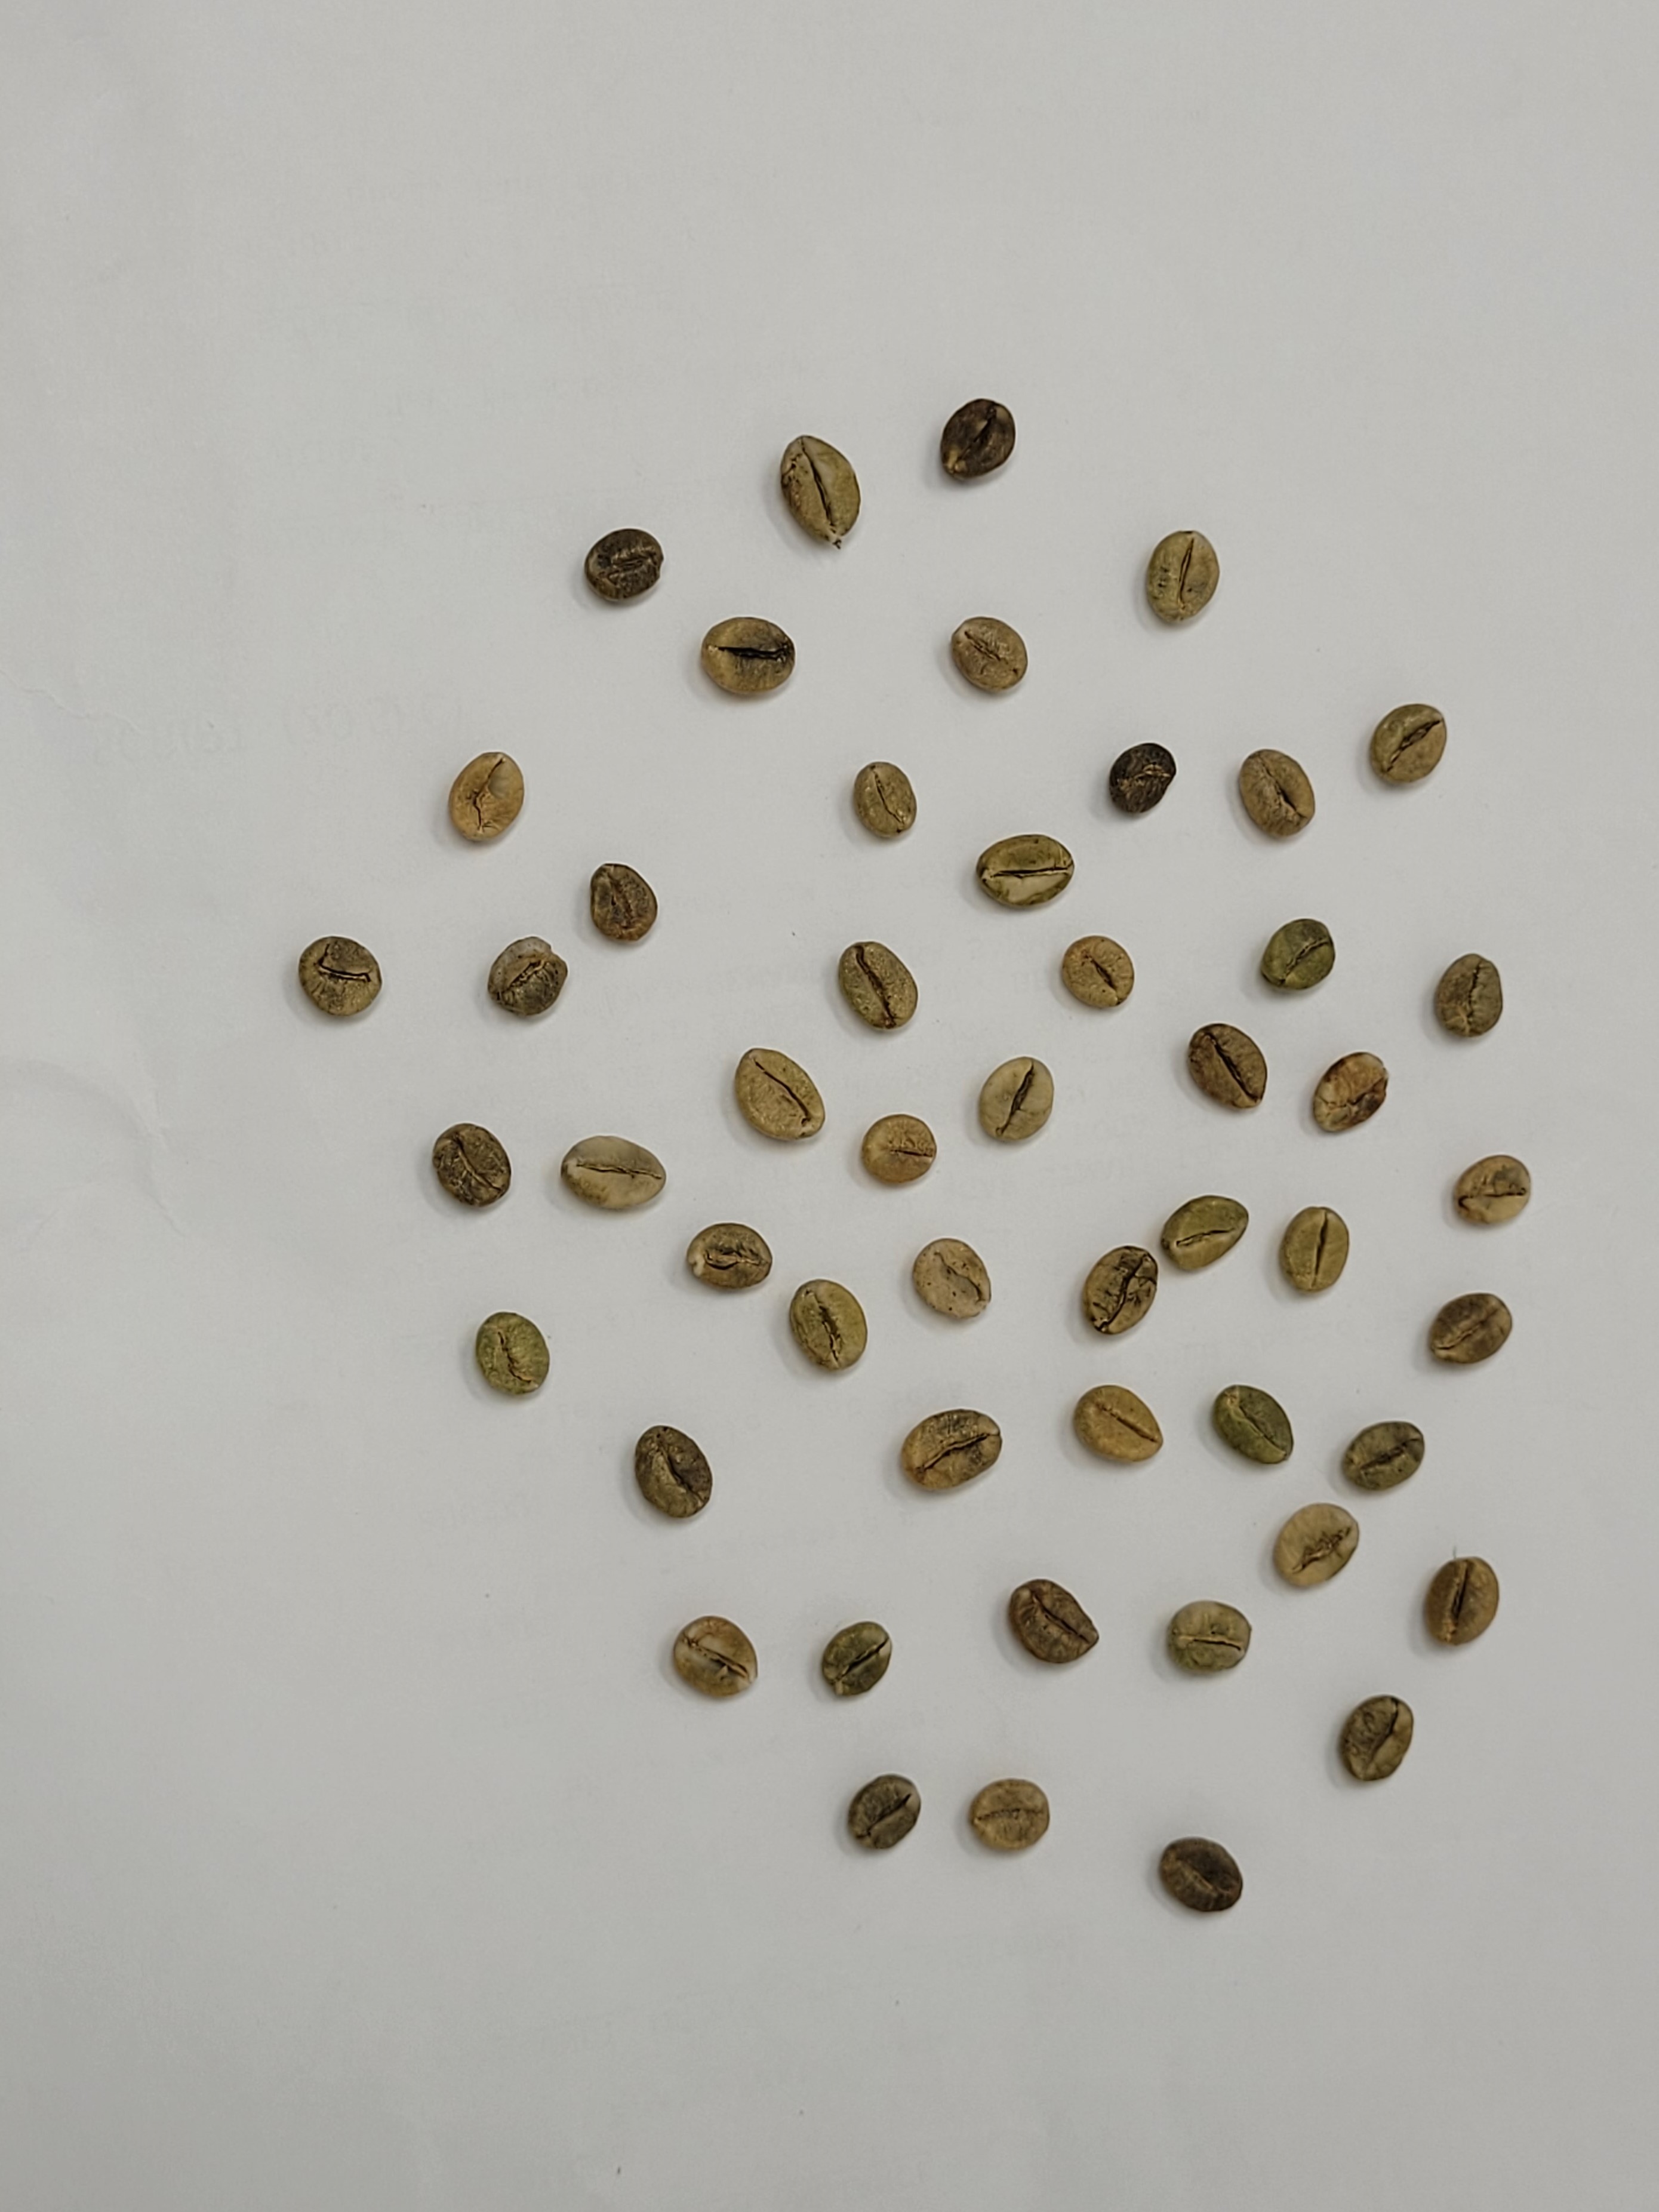
Coffee bean quality grade: AB